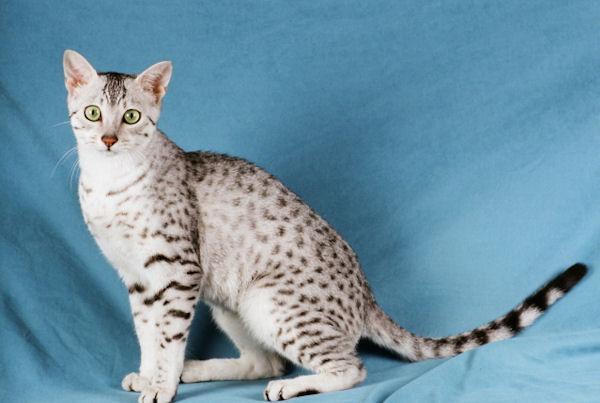
Egyptian Mau